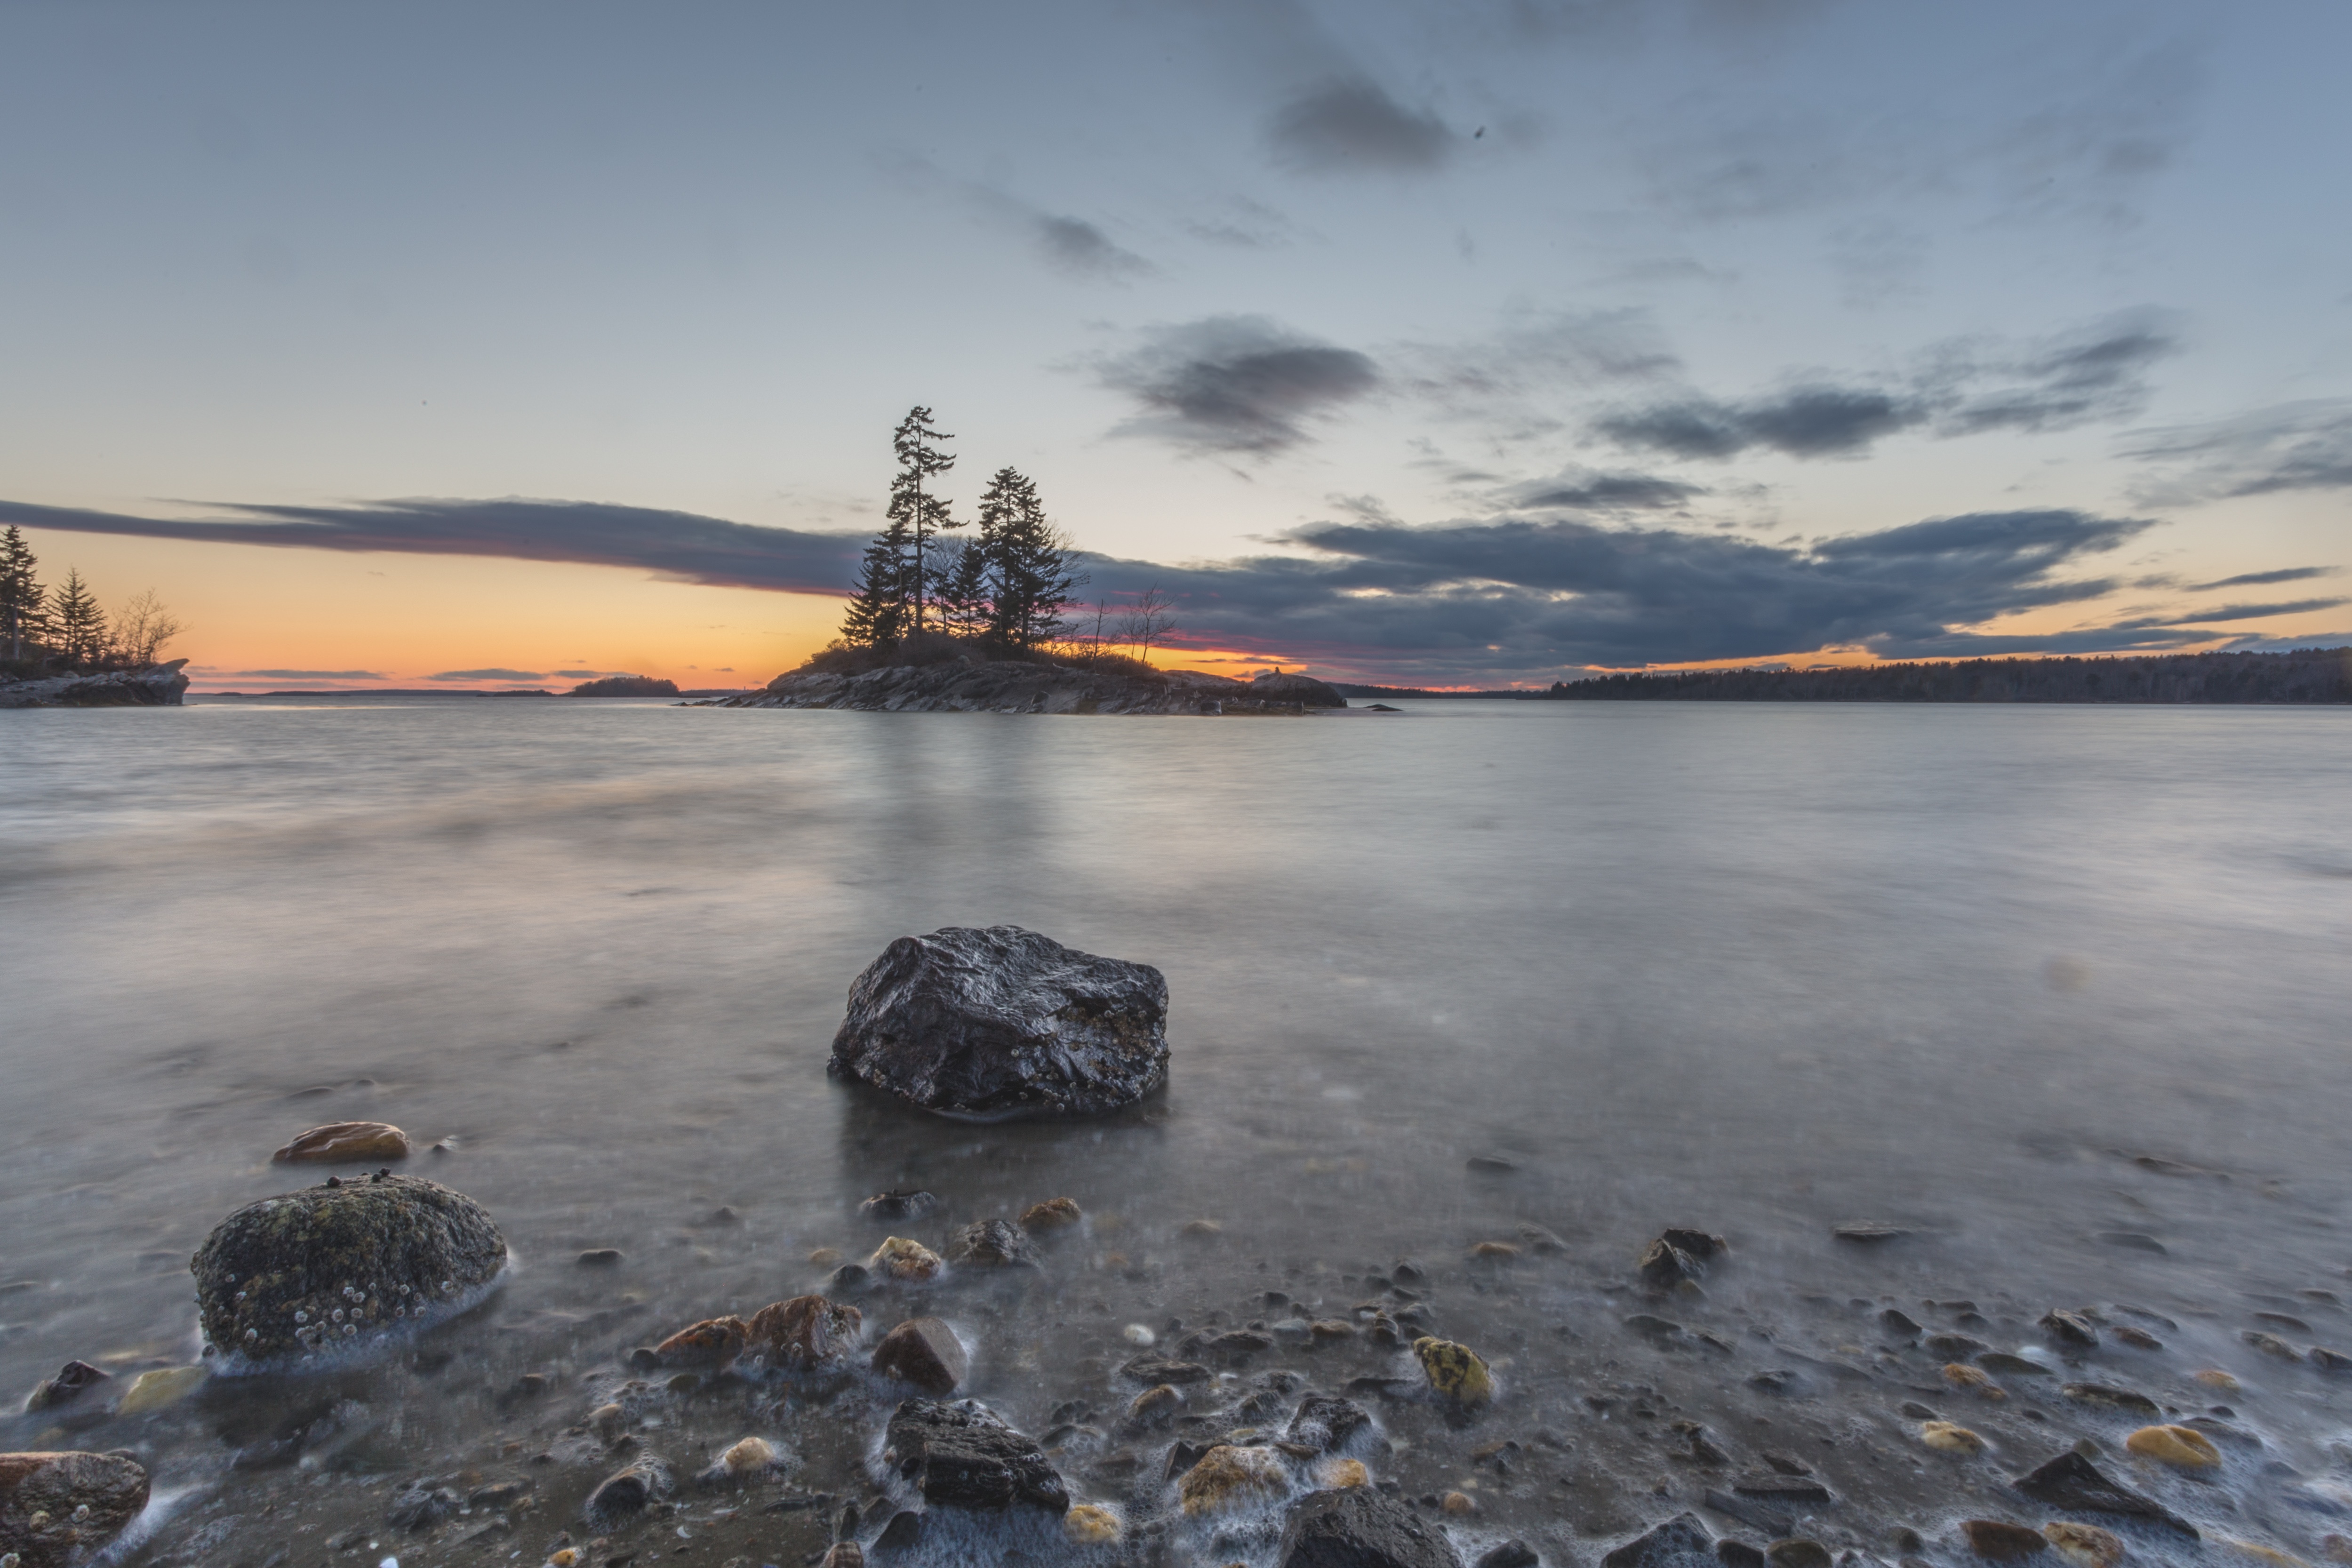
sea, coast, water, rock, ocean, cloud, sunrise, sunset, morning, shore, wave, lake, dawn, stone, reflection, tower, bay, arctic, loch